Zhang Zizhong

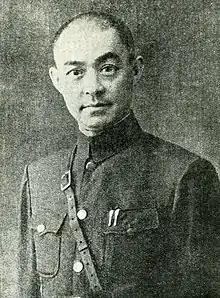
Zhang Zizhong

Zhang Zizhong (August 11, 1891 – May 16, 1940) was a general of the Chinese National Revolutionary Army (NRA) during the Second Sino-Japanese War. Born in Linqing, Shandong, he was the highest-ranked officer and the only Army group commander of the NRA to die in the war. He was killed-in-action during the Battle of Yichang after refusing to retreat from the front lines. He showed great valor in the field and was regarded as one of the most valiant and respectable Chinese generals by the Imperial Japanese Army during the Second Sino-Japanese War. Because he was lieutenant general with the effective rank of full general at the time of his death, and was posthumously promoted to full general, he was also one of the highest-ranked Allied officers killed in action in World War II. His mausoleum is situated in Beibei District, Chongqing. There are roads named after him in Shanghai, Beijing, Tianjin, Wuhan and Taoyuan City.